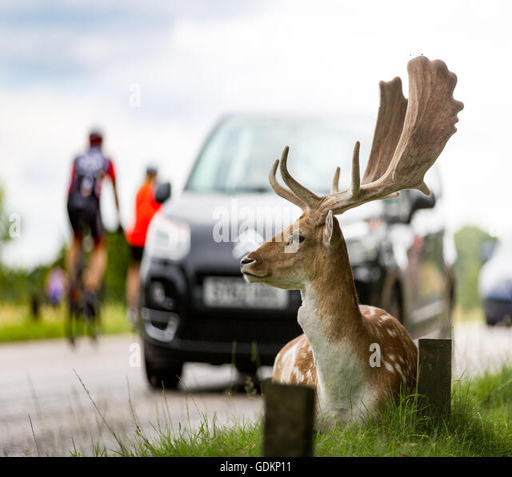
deer on a sunny , summer day